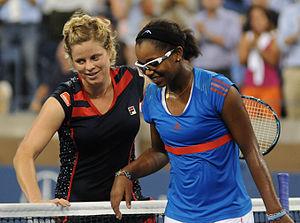
Victoria Duval, née le 30 novembre 1995 à Miami, est une joueuse de tennis professionnelle américaine d'origine haïtienne.